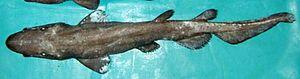
Apristurus manis est une espèce de requins.